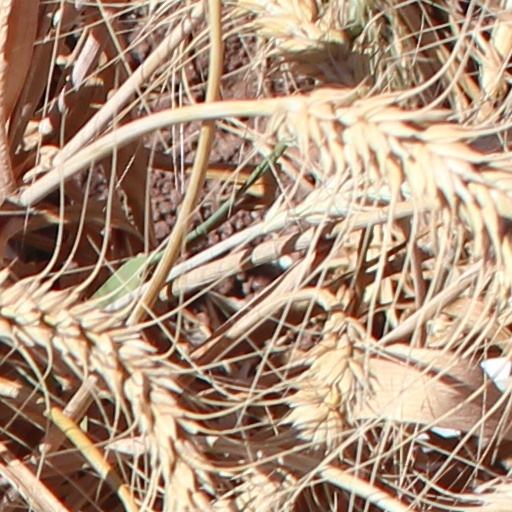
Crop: wheat